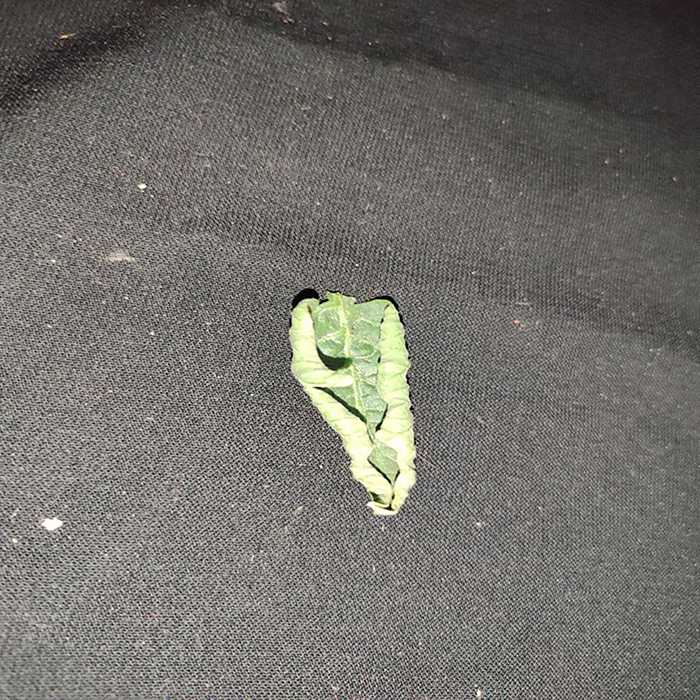
Plant: Tomato
Label: Tomato leaf curl virus